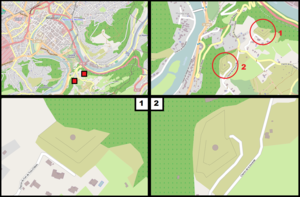
Carte des lunettes de Trois-Châtels et de Tousey réalisées sur Paint à partir d'OpenStreetMap.
Les lunettes de Trois-Châtels et de Tousey, sont des ouvrages fortifiés situés à Besançon en région Bourgogne Franche-Comté. Il s'agit de deux lunettes militaires construites à la fin du XVIIIᵉ siècle afin d'appuyer le front de la citadelle de Vauban, et de la protéger contre les attaques de revers sur le front arrière. La position qu’elles occupent fut historiquement stratégique notamment lors de l'affrontement franco-espagnol de 1674, puis lorsque Vauban s'y intéressa pour améliorer la défense de la citadelle. Mais ce n'est qu'au début des années 1790 que les deux ouvrages voient le jour, avant d'être reconstruits durant la Restauration car jugés bien trop vétustes. Ils furent utilisés lors de la Seconde Guerre mondiale notamment par les Alliés venus libérer la ville, avant de sombrer peu à peu dans l'abandon à l'instar de nombreux édifices de ce type. Néanmoins, Trois-Châtels et Tousey sont sauvées par un propriétaire privé qui les rachète, restaure Tousey et cède Trois-Châtels à un autre particulier.